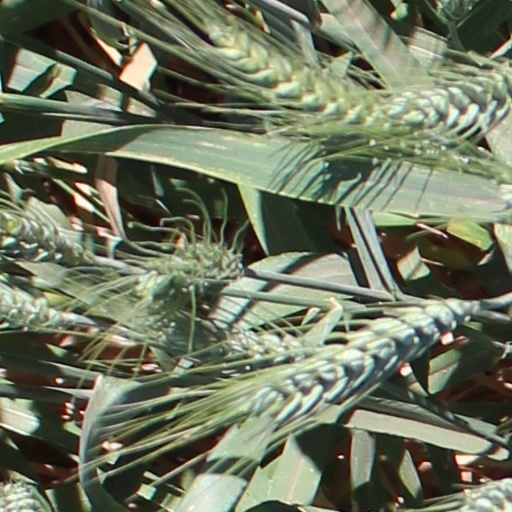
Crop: wheat